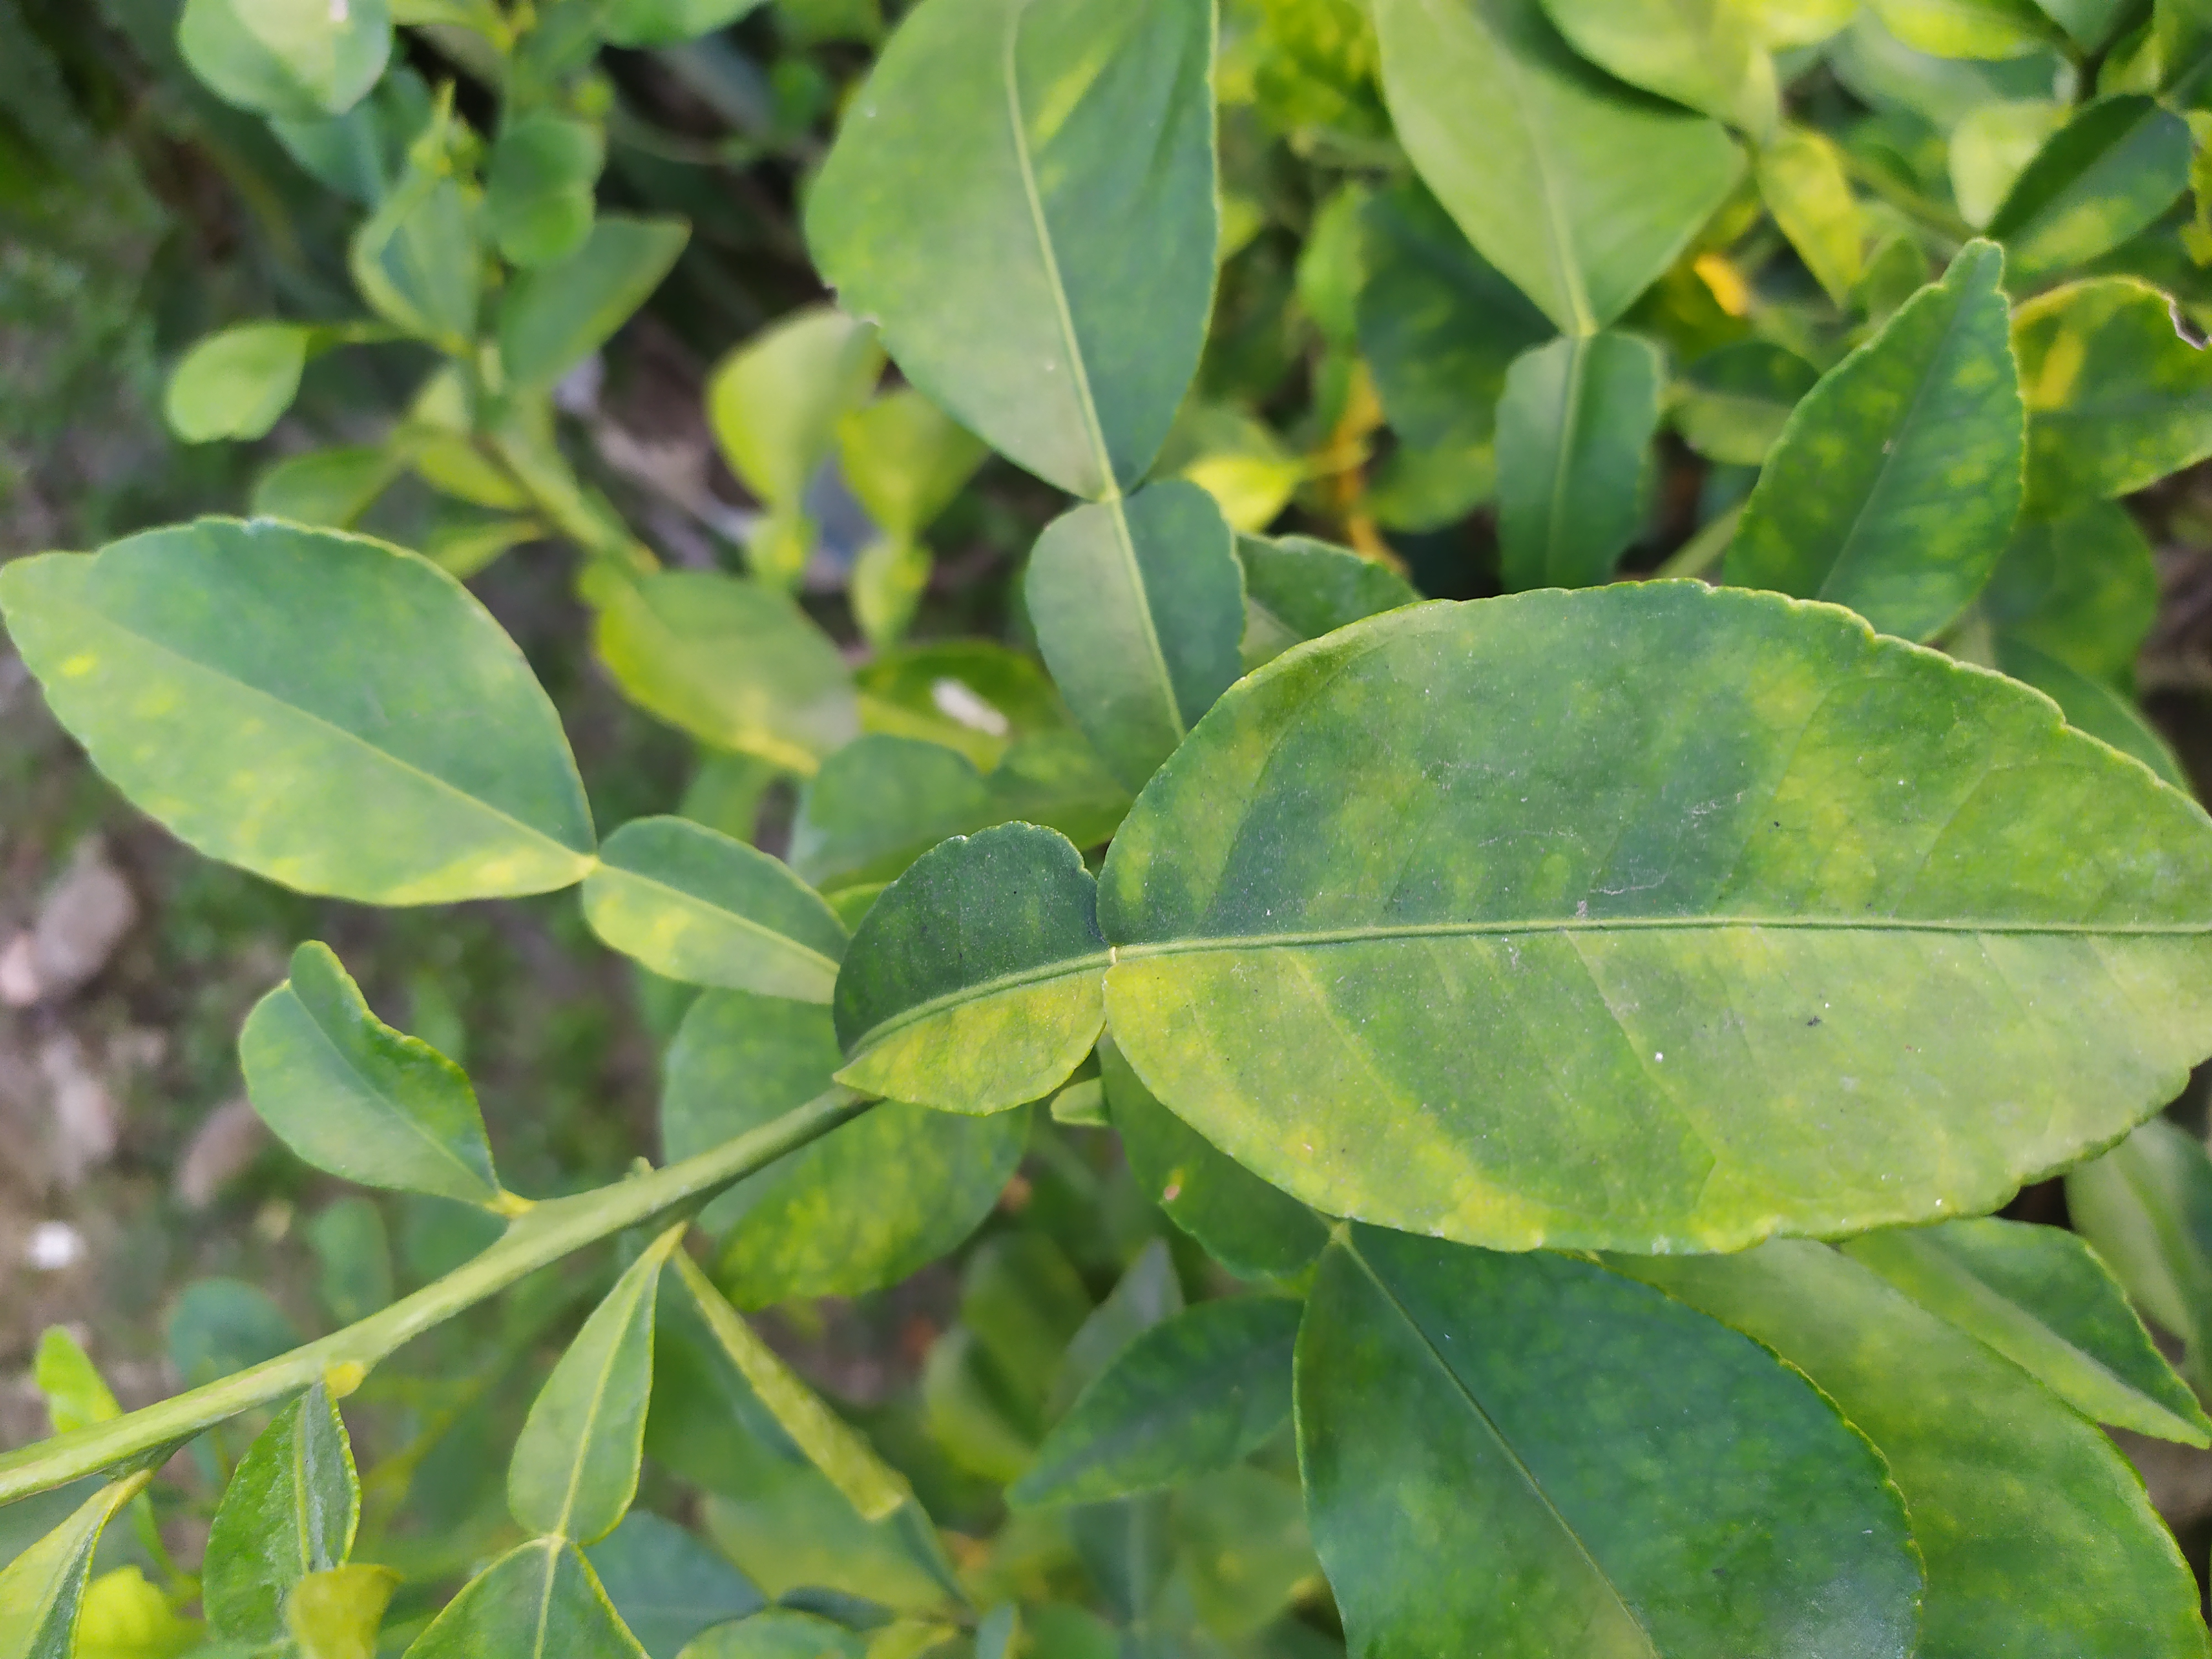
Mandarin leaf variety: Nagpuri